Axis powers

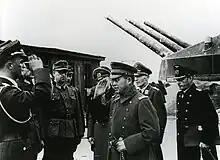
Japanese Military Attaché, Makoto Onodera, visiting Fjell Fortress in Norway, 1943. Behind him is Lieutenant Colonel Eberhard Freiherr von Zedlitz und Neukrich (C-in-C Luftwaffe Feldregiment 502.), and to the right is Fregattenkapitän doktor Robert Morath (Seekommandant in Bergen). Behind Onoderas hand (raised in salute) is General Nikolaus von Falkenhorst (C-in-C German military forces in Norway).

Italy was ill-prepared for war, in spite of the fact that it had continuously been involved in conflict since 1935, first with Ethiopia in 1935–1936 and then in the Spanish Civil War on the side of Francisco Franco's Nationalists.